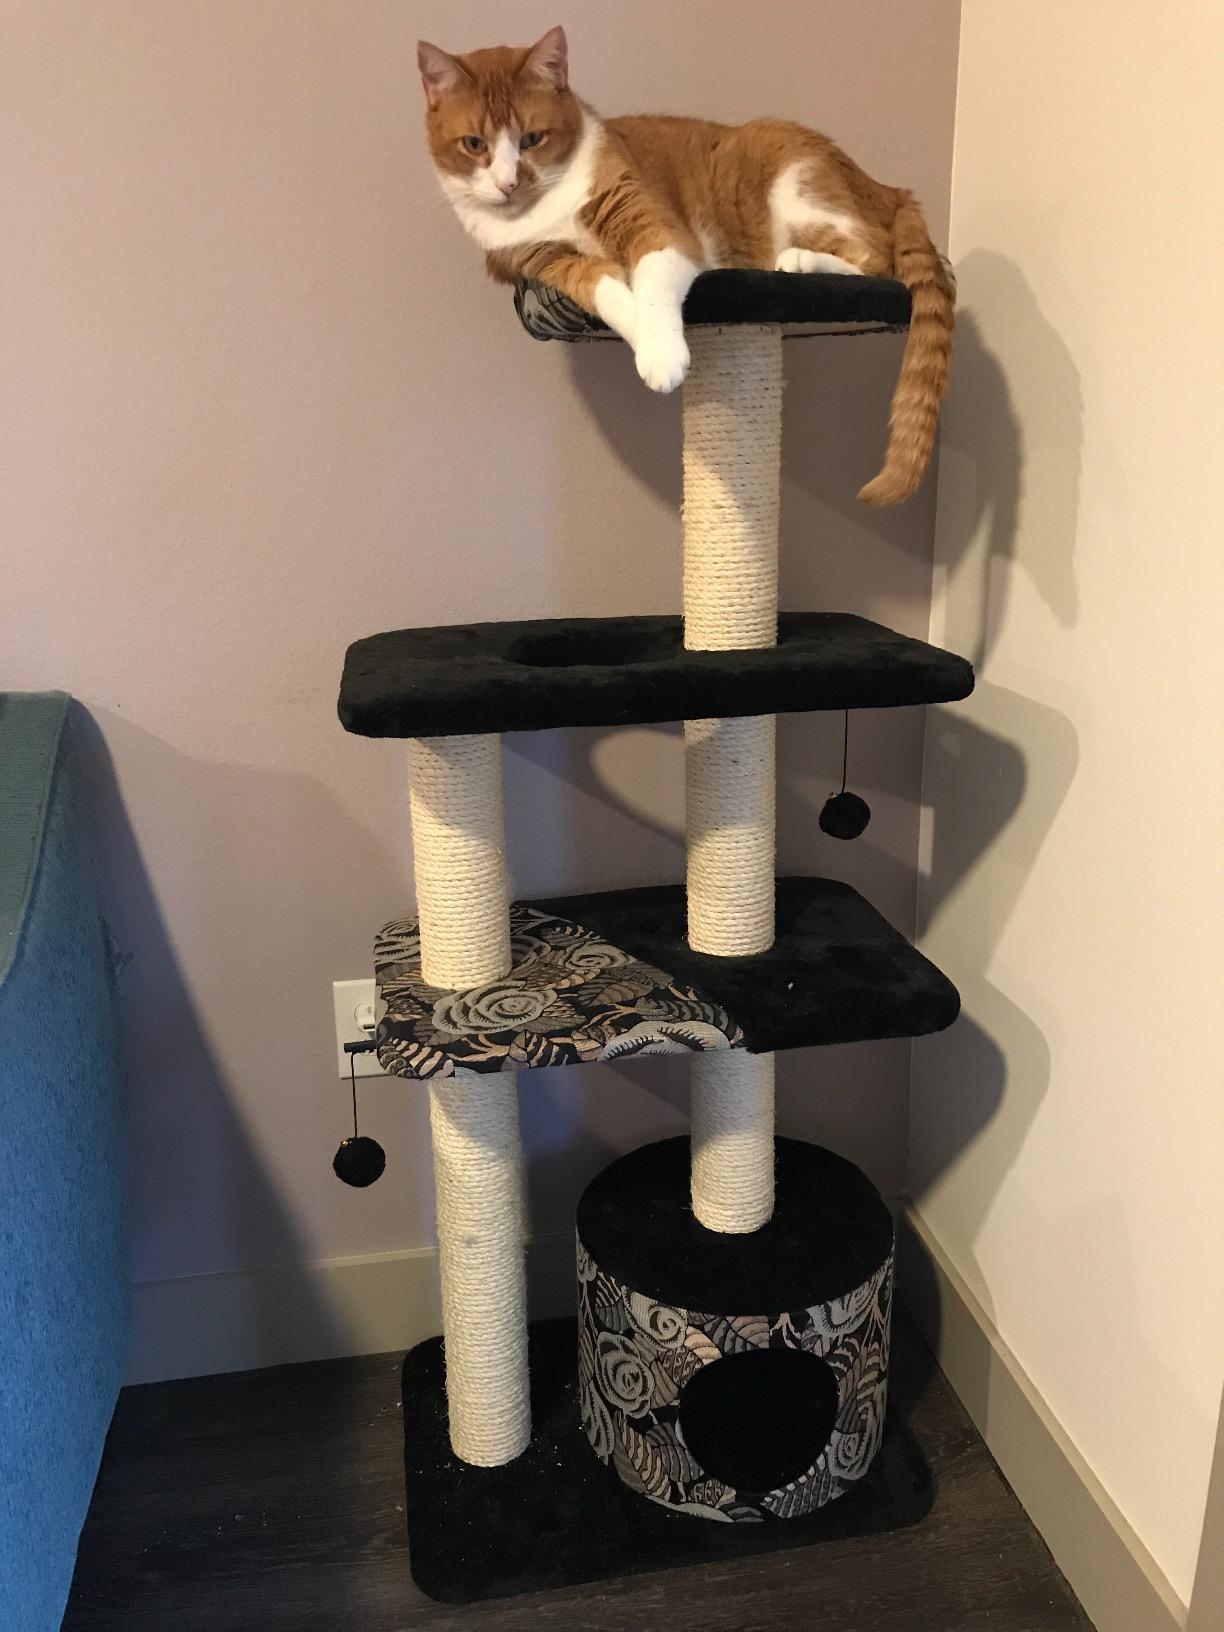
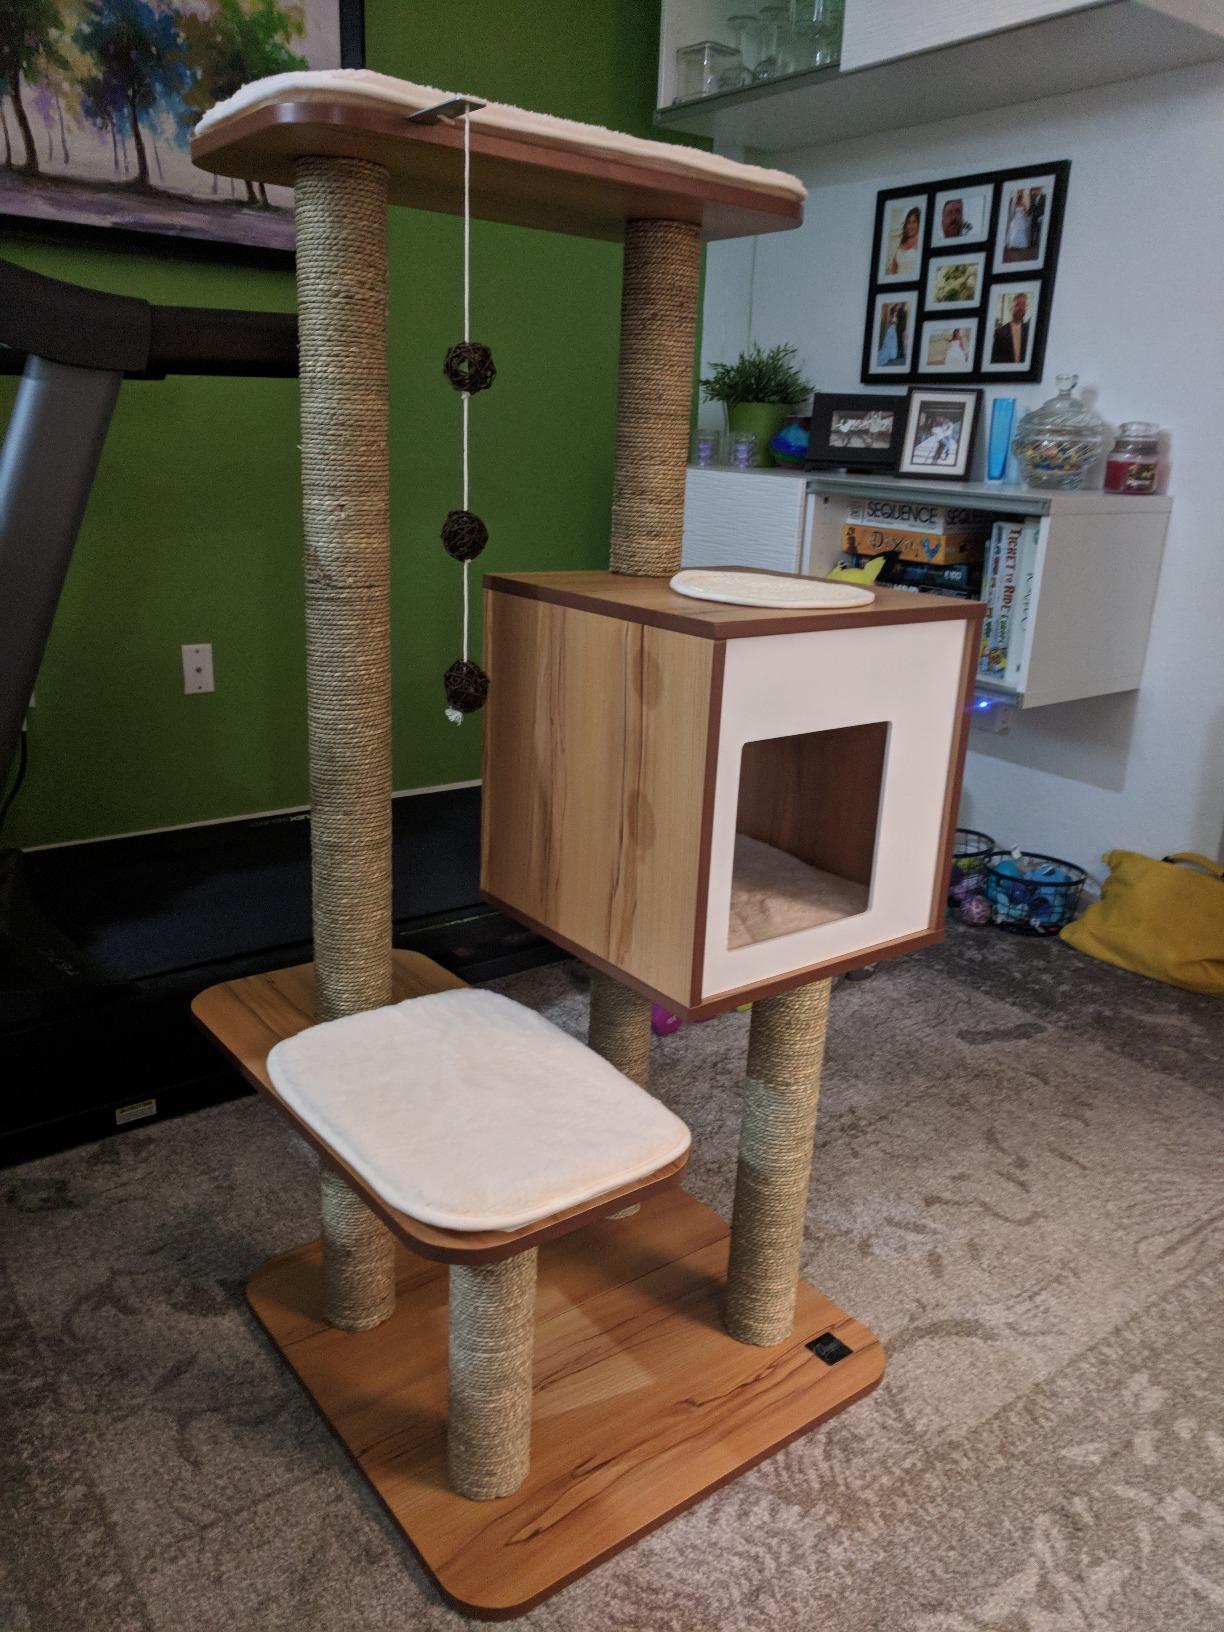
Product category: items_cat tree
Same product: no